Willi Sänger

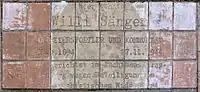
Memorial plaque, Willi Sänger, Oppelner Straße 45, Berlin-Kreuzberg, Germany

During World War II, Willi Sänger worked extensively as an illegal labor functionary of the Communist Party. On behalf of the Communist Party leadership he put together reports indicating the political mood of the population. From about 1938, Willi Sänger was a member of Robert Uhrig's resistance group. After their defeat in 1942, he joined the largest opposition group in the German Communist Party with Anton Saefkow, Franz Jacob and Bernhard Bästlein. There he worked mainly as liaison to the Leipzig Schumann-Engert-Kresse Group of Georg Schumann. From the government printing office he purchased the Gestapo’s "German wanted list". This allowed some anti-Nazis to be notified and saved from arrest and death.